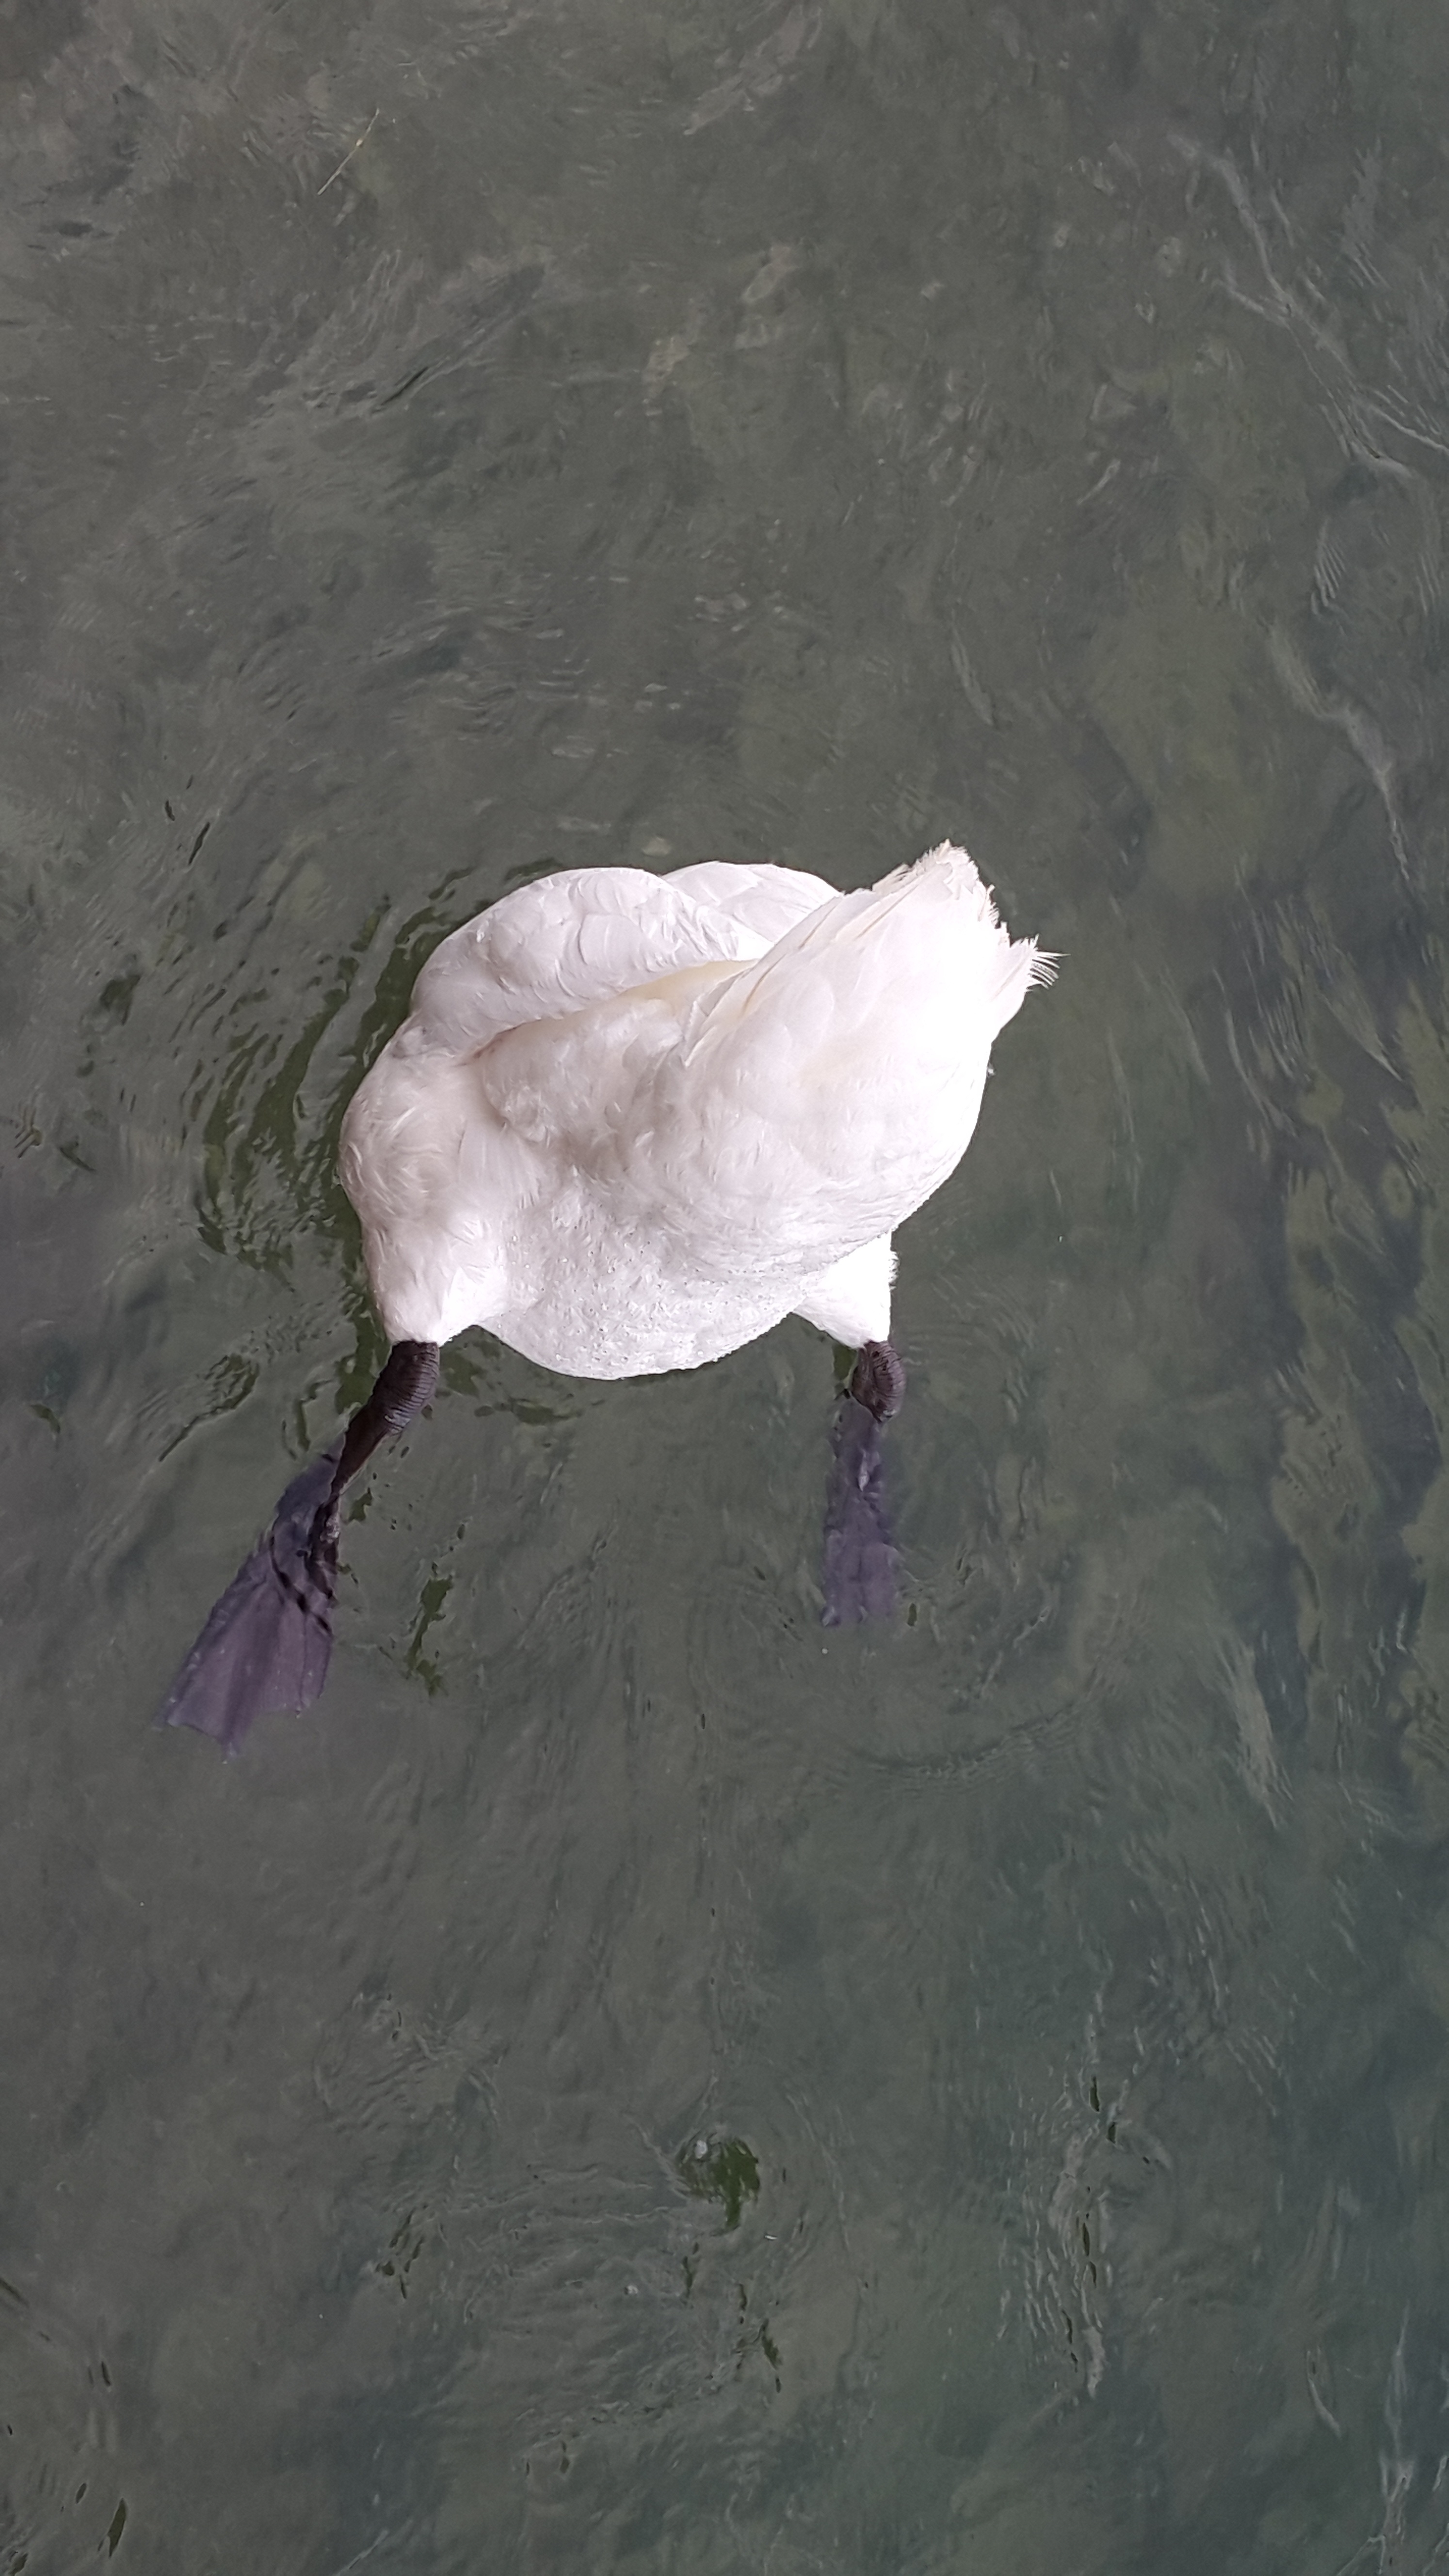
water, nature, snow, bird, wing, white, lake, ice, reflection, weather, swan, waterfowl, water bird, ducks geese and swans